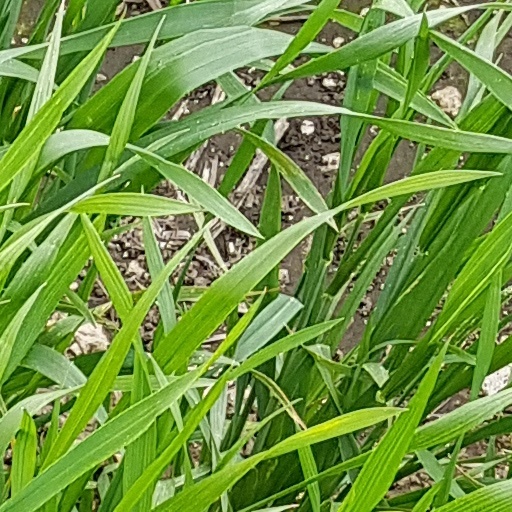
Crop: wheat